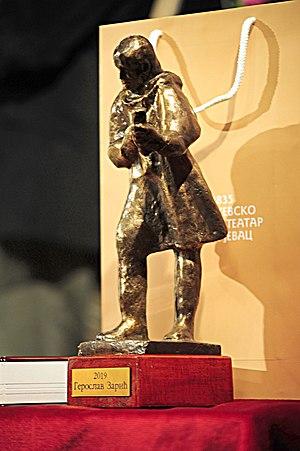
La Statuette de Joakim Vujić est un prix de Théâtre attribué par le Knjaževsko-srpski teatar tous les 15 février, lors du Jour du Théâtre. Il est ainsi nommé en l'honneur de Joakim Vujić, traducteur, écrivain et dramaturge réputé, qui fut le premier directeur du Knjaževsko-srpski teatar en 1835.
Le Knjaževsko-srpski teatar est un théâtre situé à Kragujevac, en Serbie. Créé en 1835 à l'initiative du prince Miloš Obrenović et le premier directeur a été Joakim Vujić, c'est le plus ancien théâtre professionnel du pays. Il est actuellement dirigé par Dragan Jakovljević et dispose d'une troupe constituée de vingt-cinq acteurs.